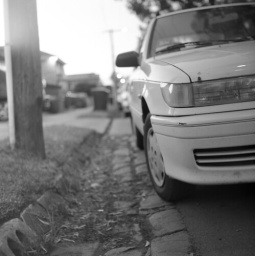
my old car at dusk in black and white